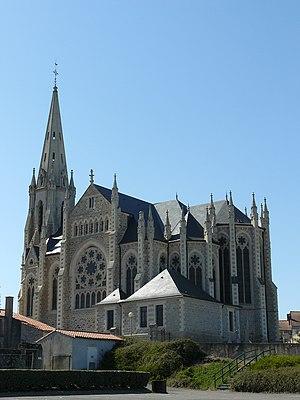
Église Notre-Dame-de-l'Assomption d'Aigrefeuille-sur-Maine
Aigrefeuille-sur-Maine est une commune de l'Ouest de la France, située dans le département de la Loire-Atlantique, en région Pays de la Loire.
L’église Notre-Dame-de-l'Assomption est située à Aigrefeuille-sur-Maine dans le département de la Loire-Atlantique en France ; elle date du XIXᵉ siècle.
Cet article recense les monuments historiques en Loire-Atlantique, en France, répertoriés sur la base Mérimée.